Mohamed Mamdouh Shebib

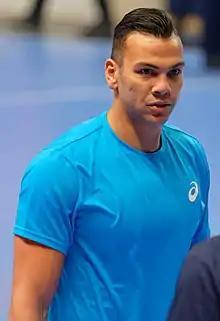
Mamdouh in 2018

Mohamed Mamdouh Hashem Shebib (born 1 April 1989) is an Egyptian handball player for RK Eurofarm Pelister and the Egyptian national team.